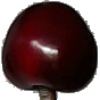
Label: Cherry 1